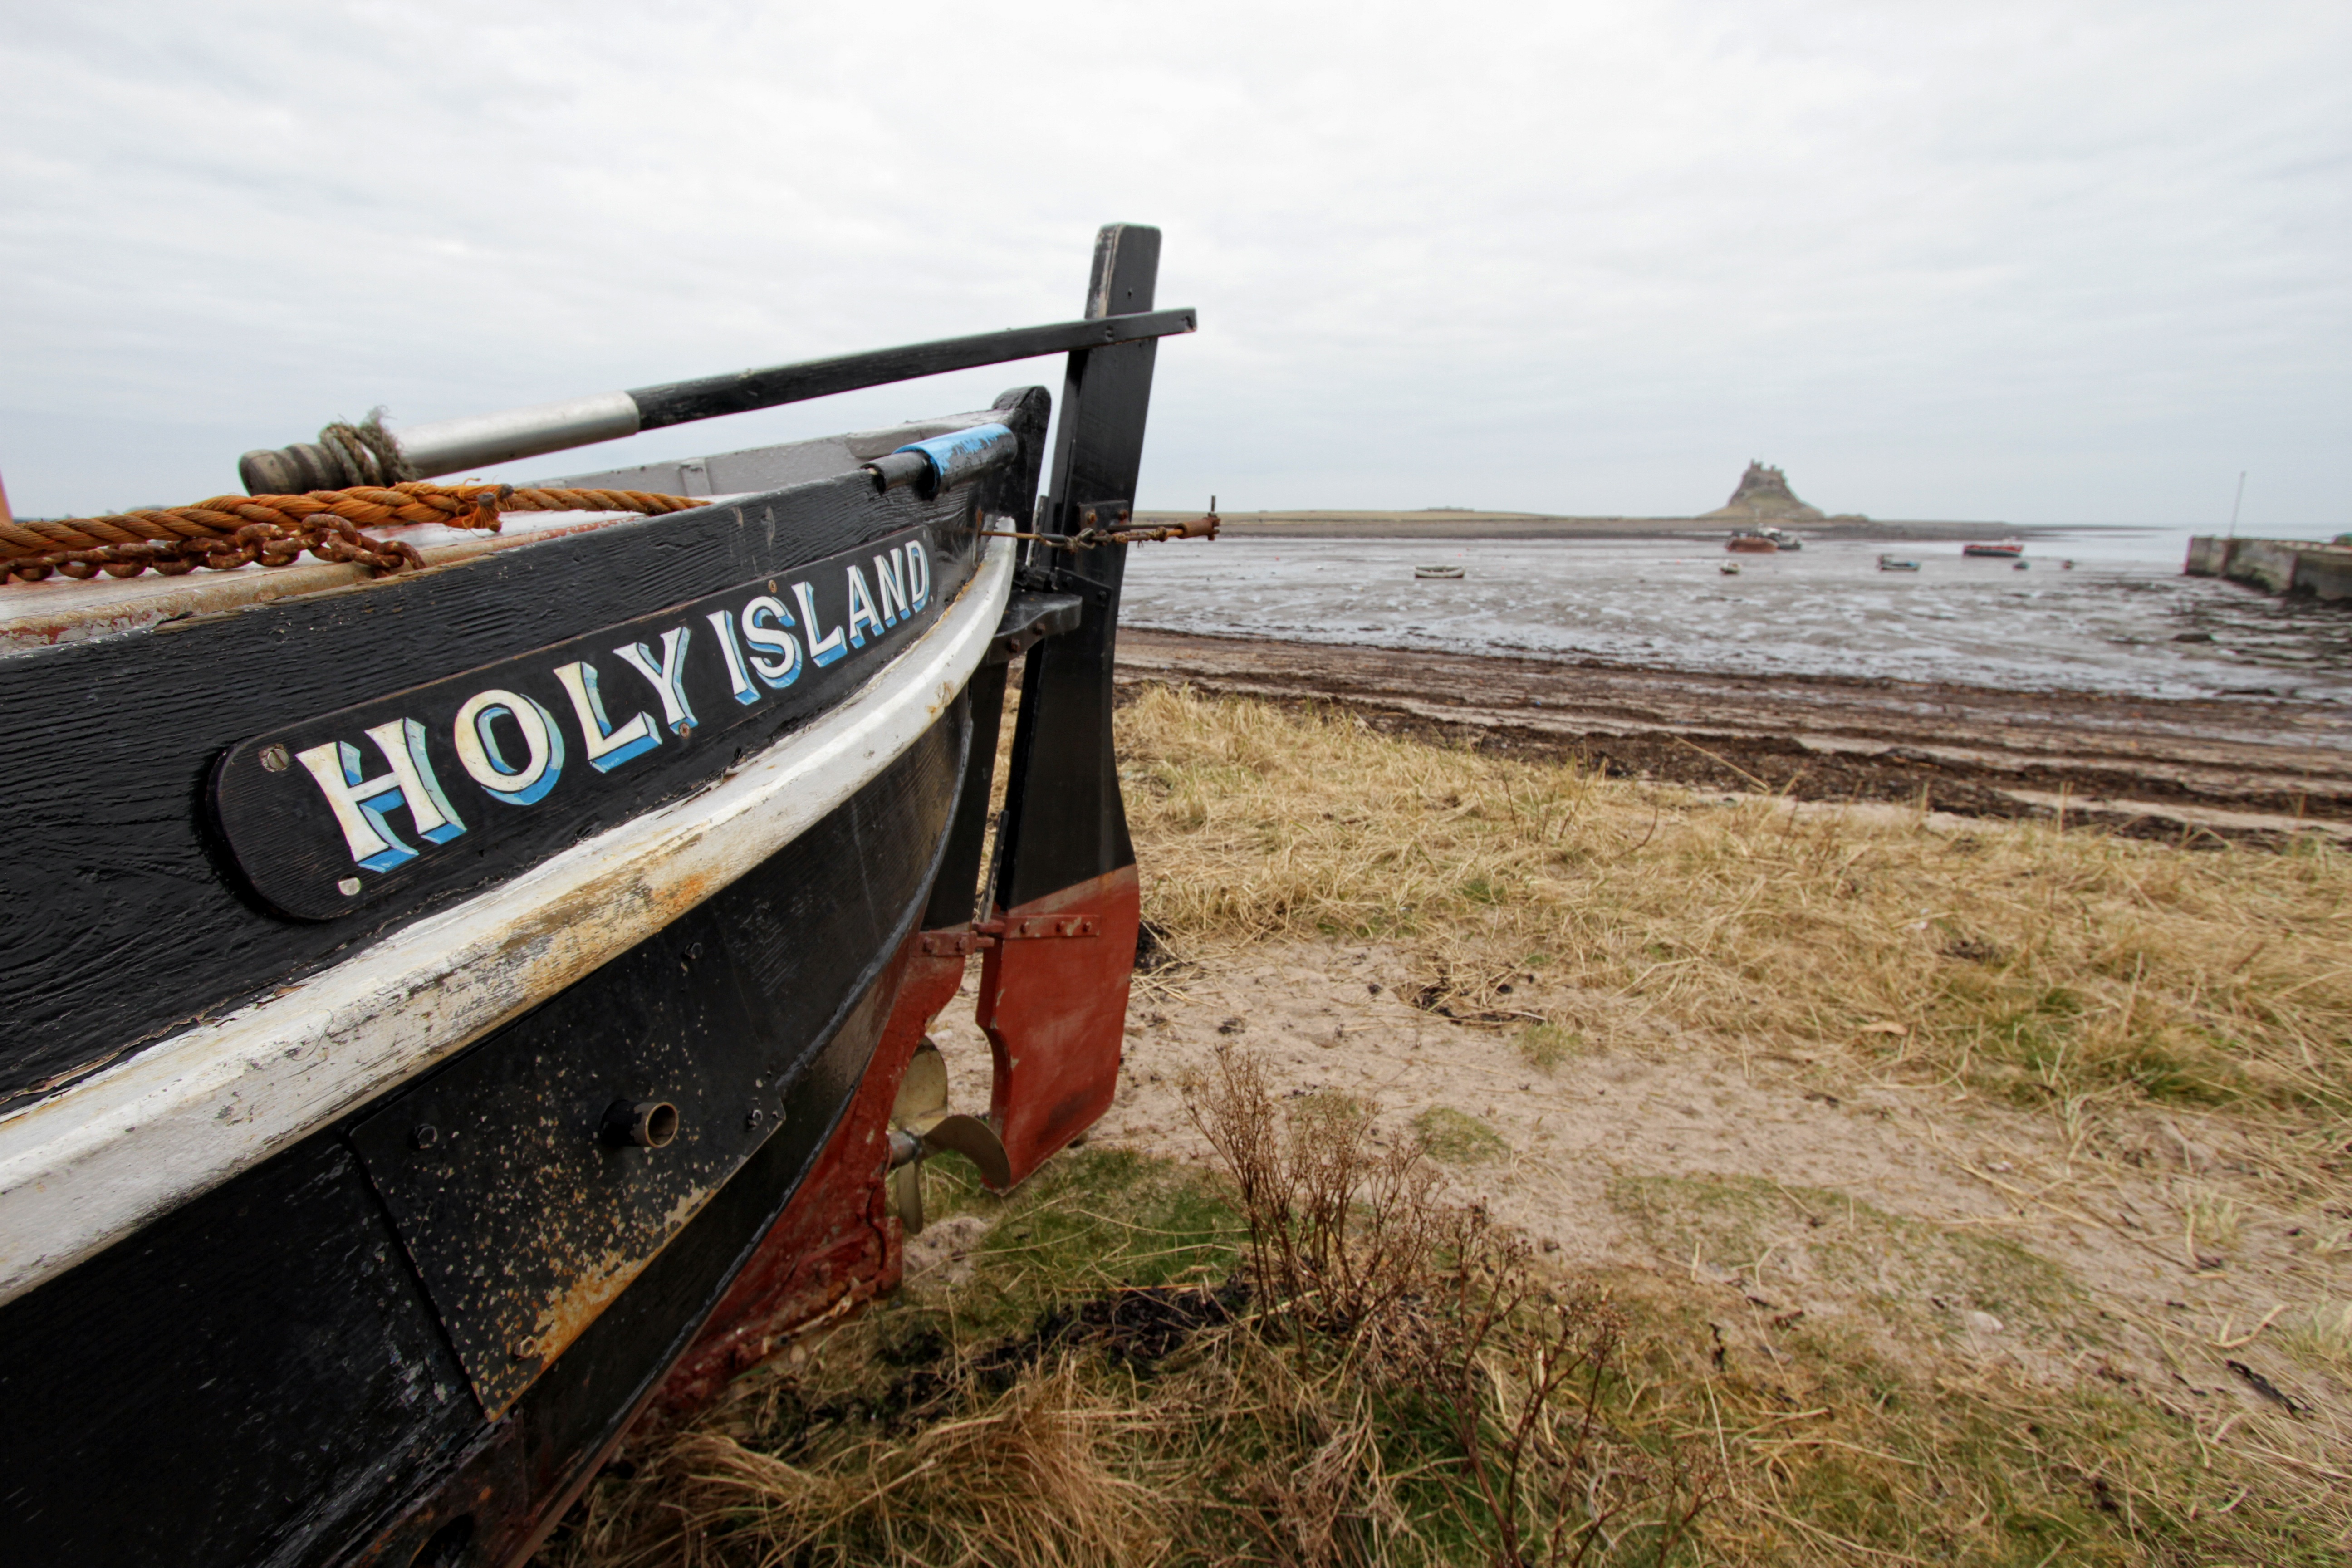
beach, sea, coast, boat, shore, coastline, vehicle, waterway, beached, watercraft, holy island